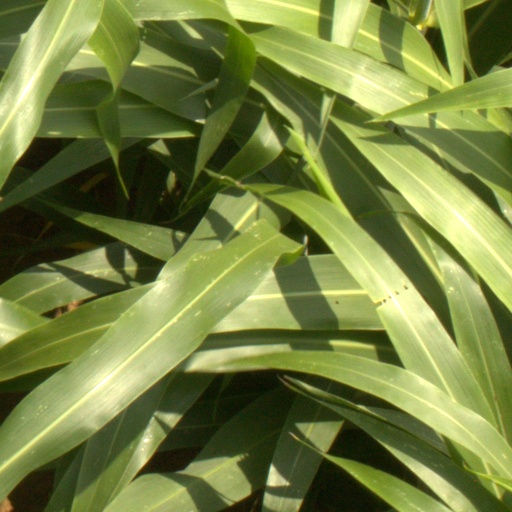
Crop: sorghum